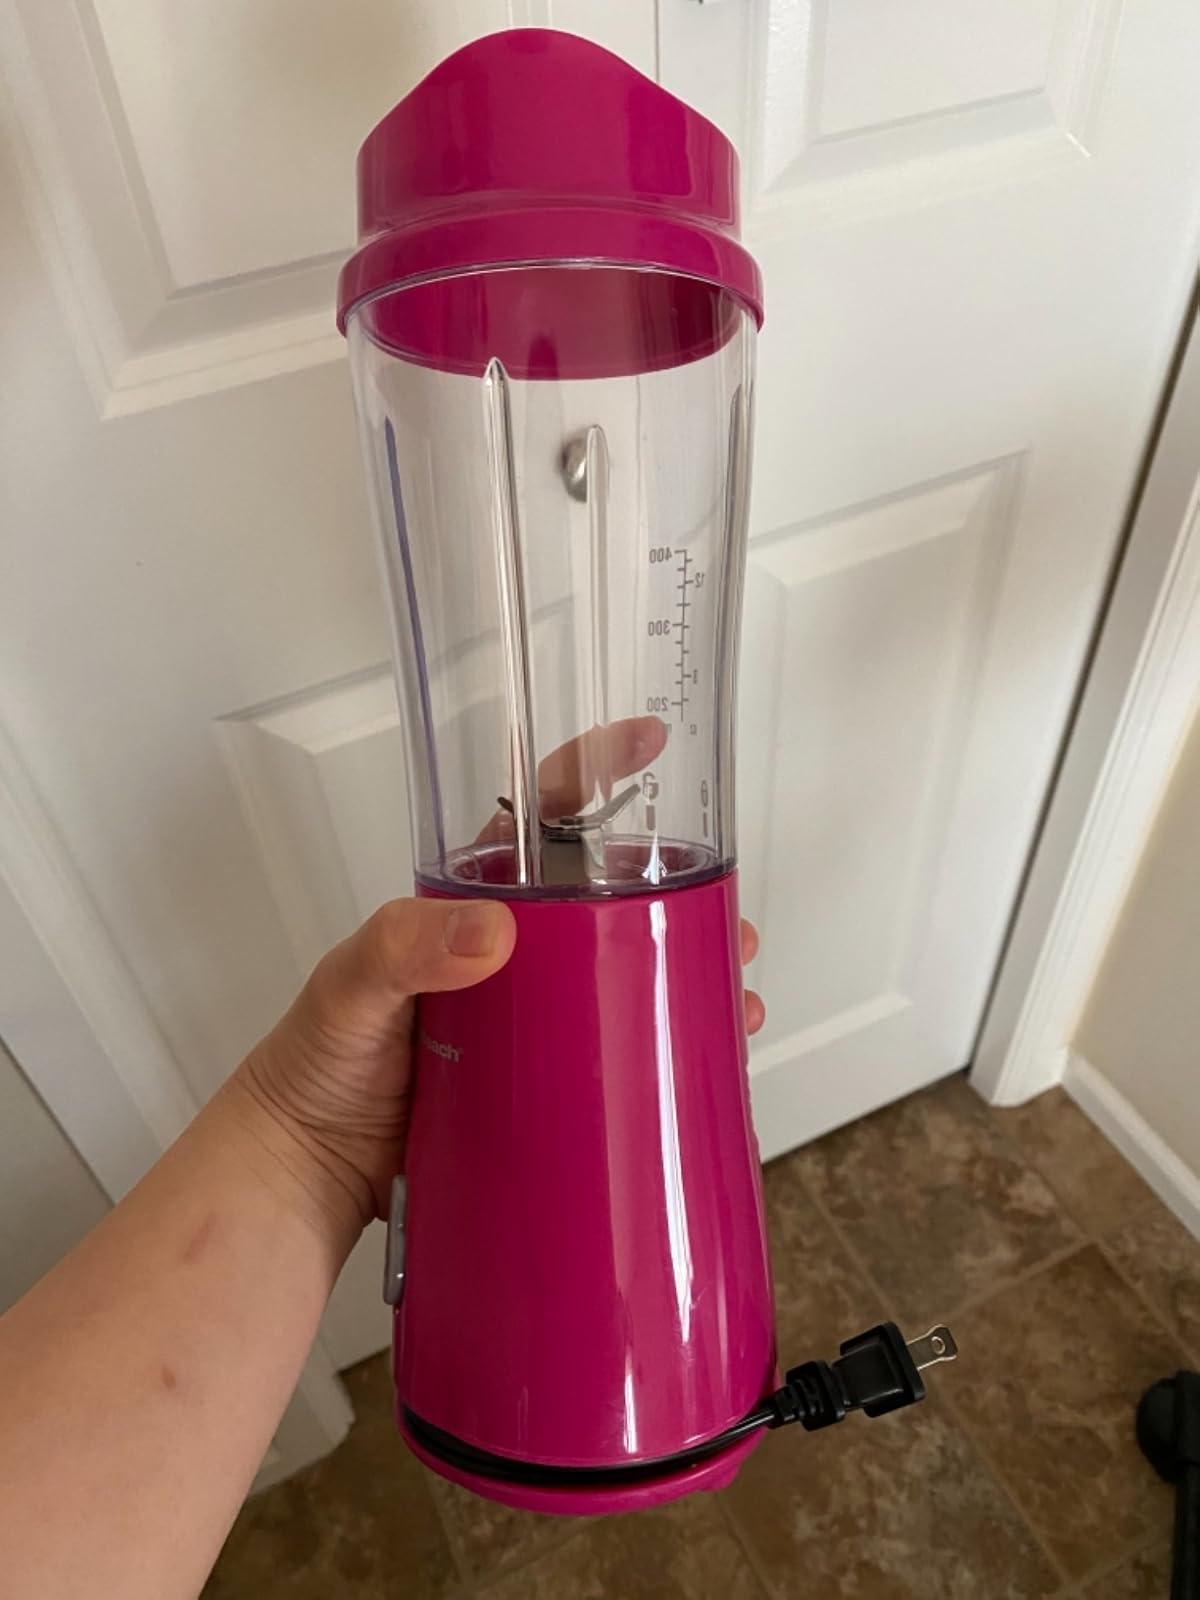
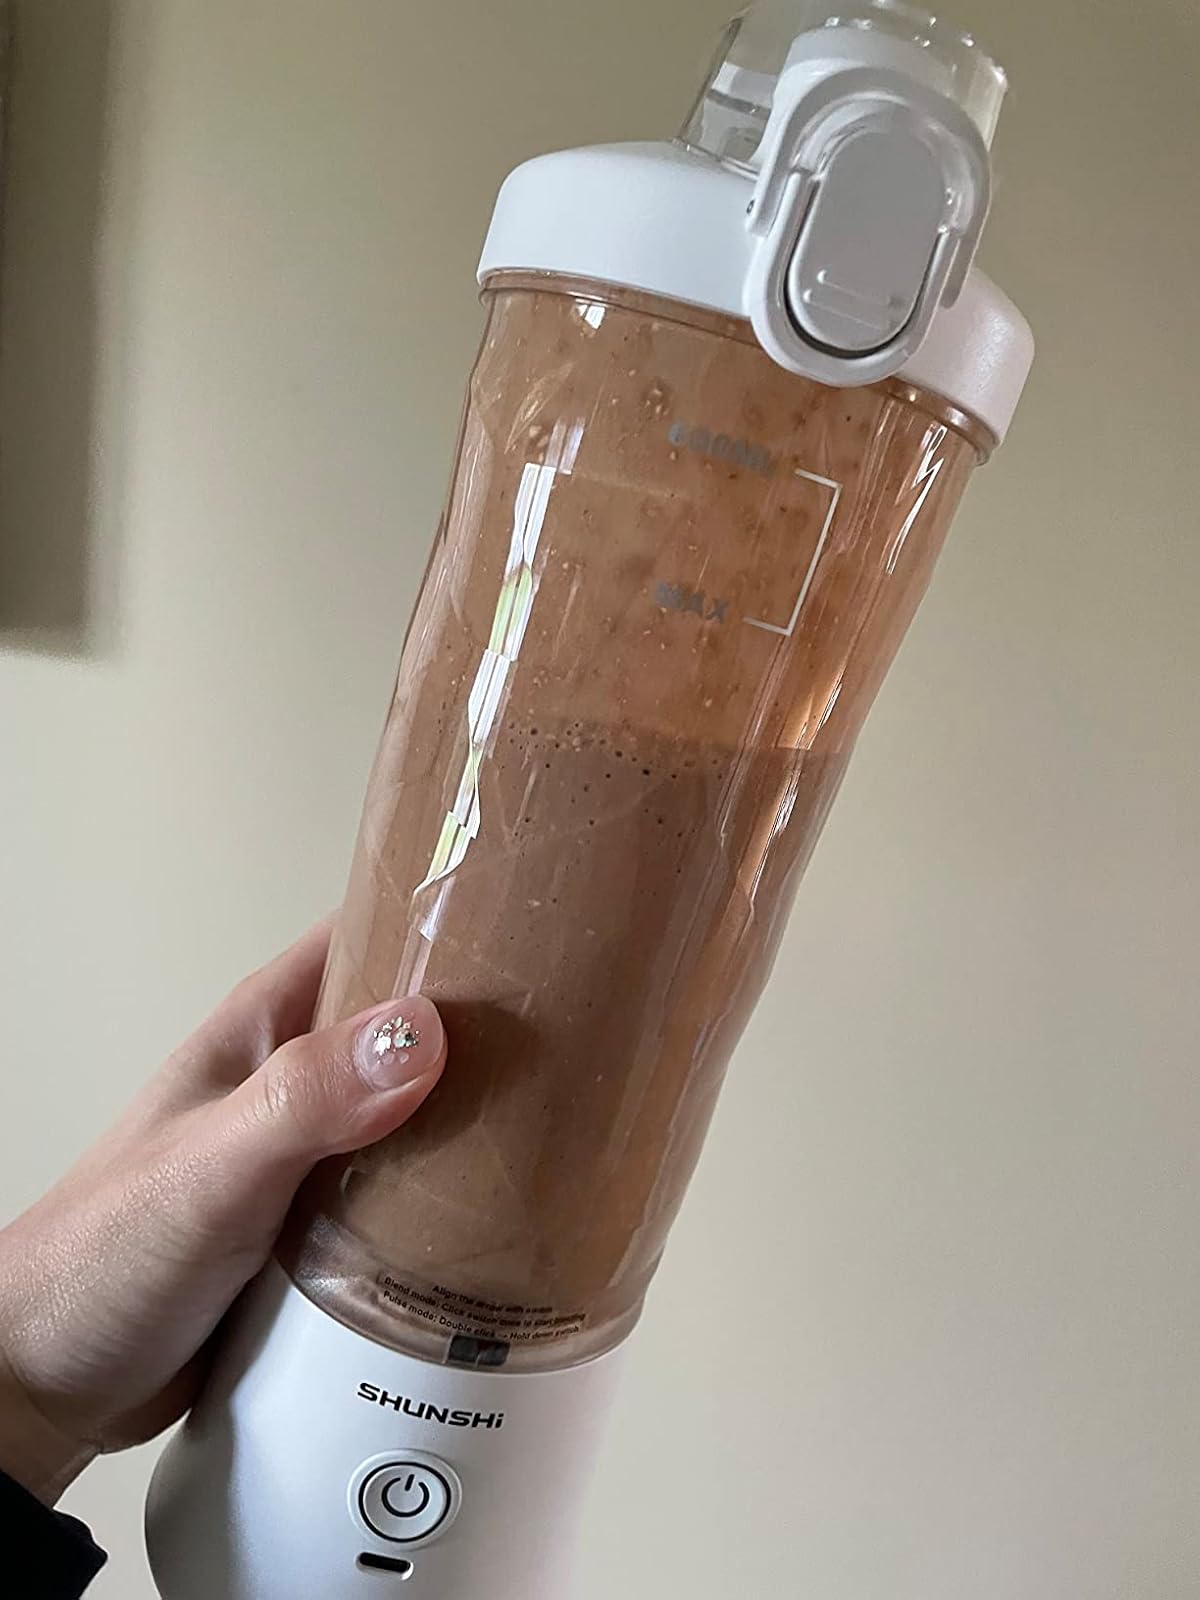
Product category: items_blender
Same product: no